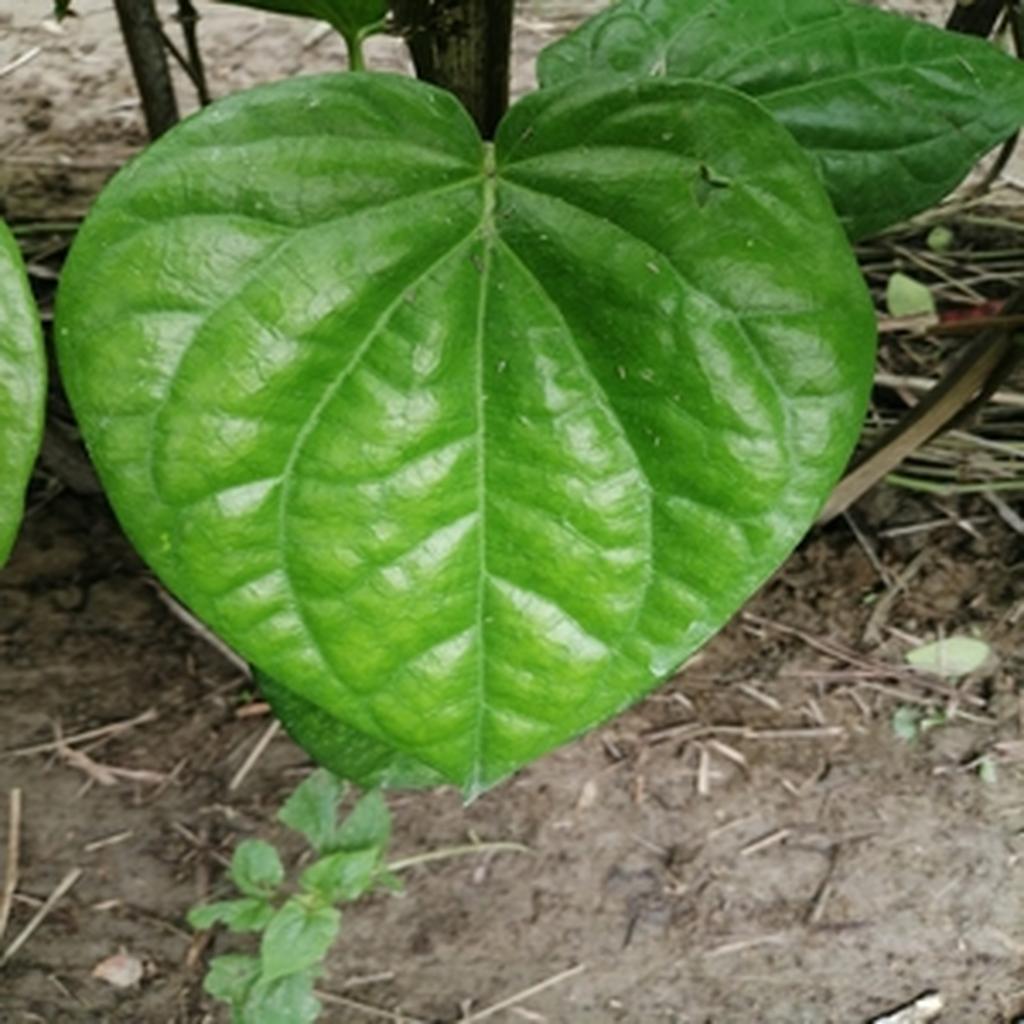
Label: Healthy_Leaf